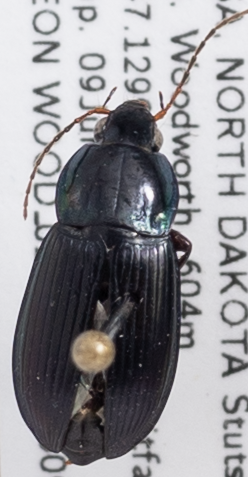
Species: Poecilus lucublandus
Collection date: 2021-06-09
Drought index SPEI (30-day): -2.09
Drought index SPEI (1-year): -2.09
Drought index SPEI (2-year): -0.32